Days of Tomorrow

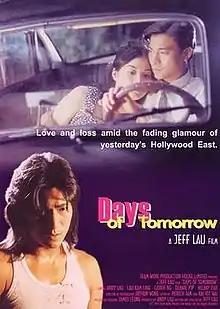
US film poster

Days of Tomorrow (天長地久) is a 1993 Hong Kong romantic drama film written and directed by Jeffrey Lau, produced by and starring Andy Lau.